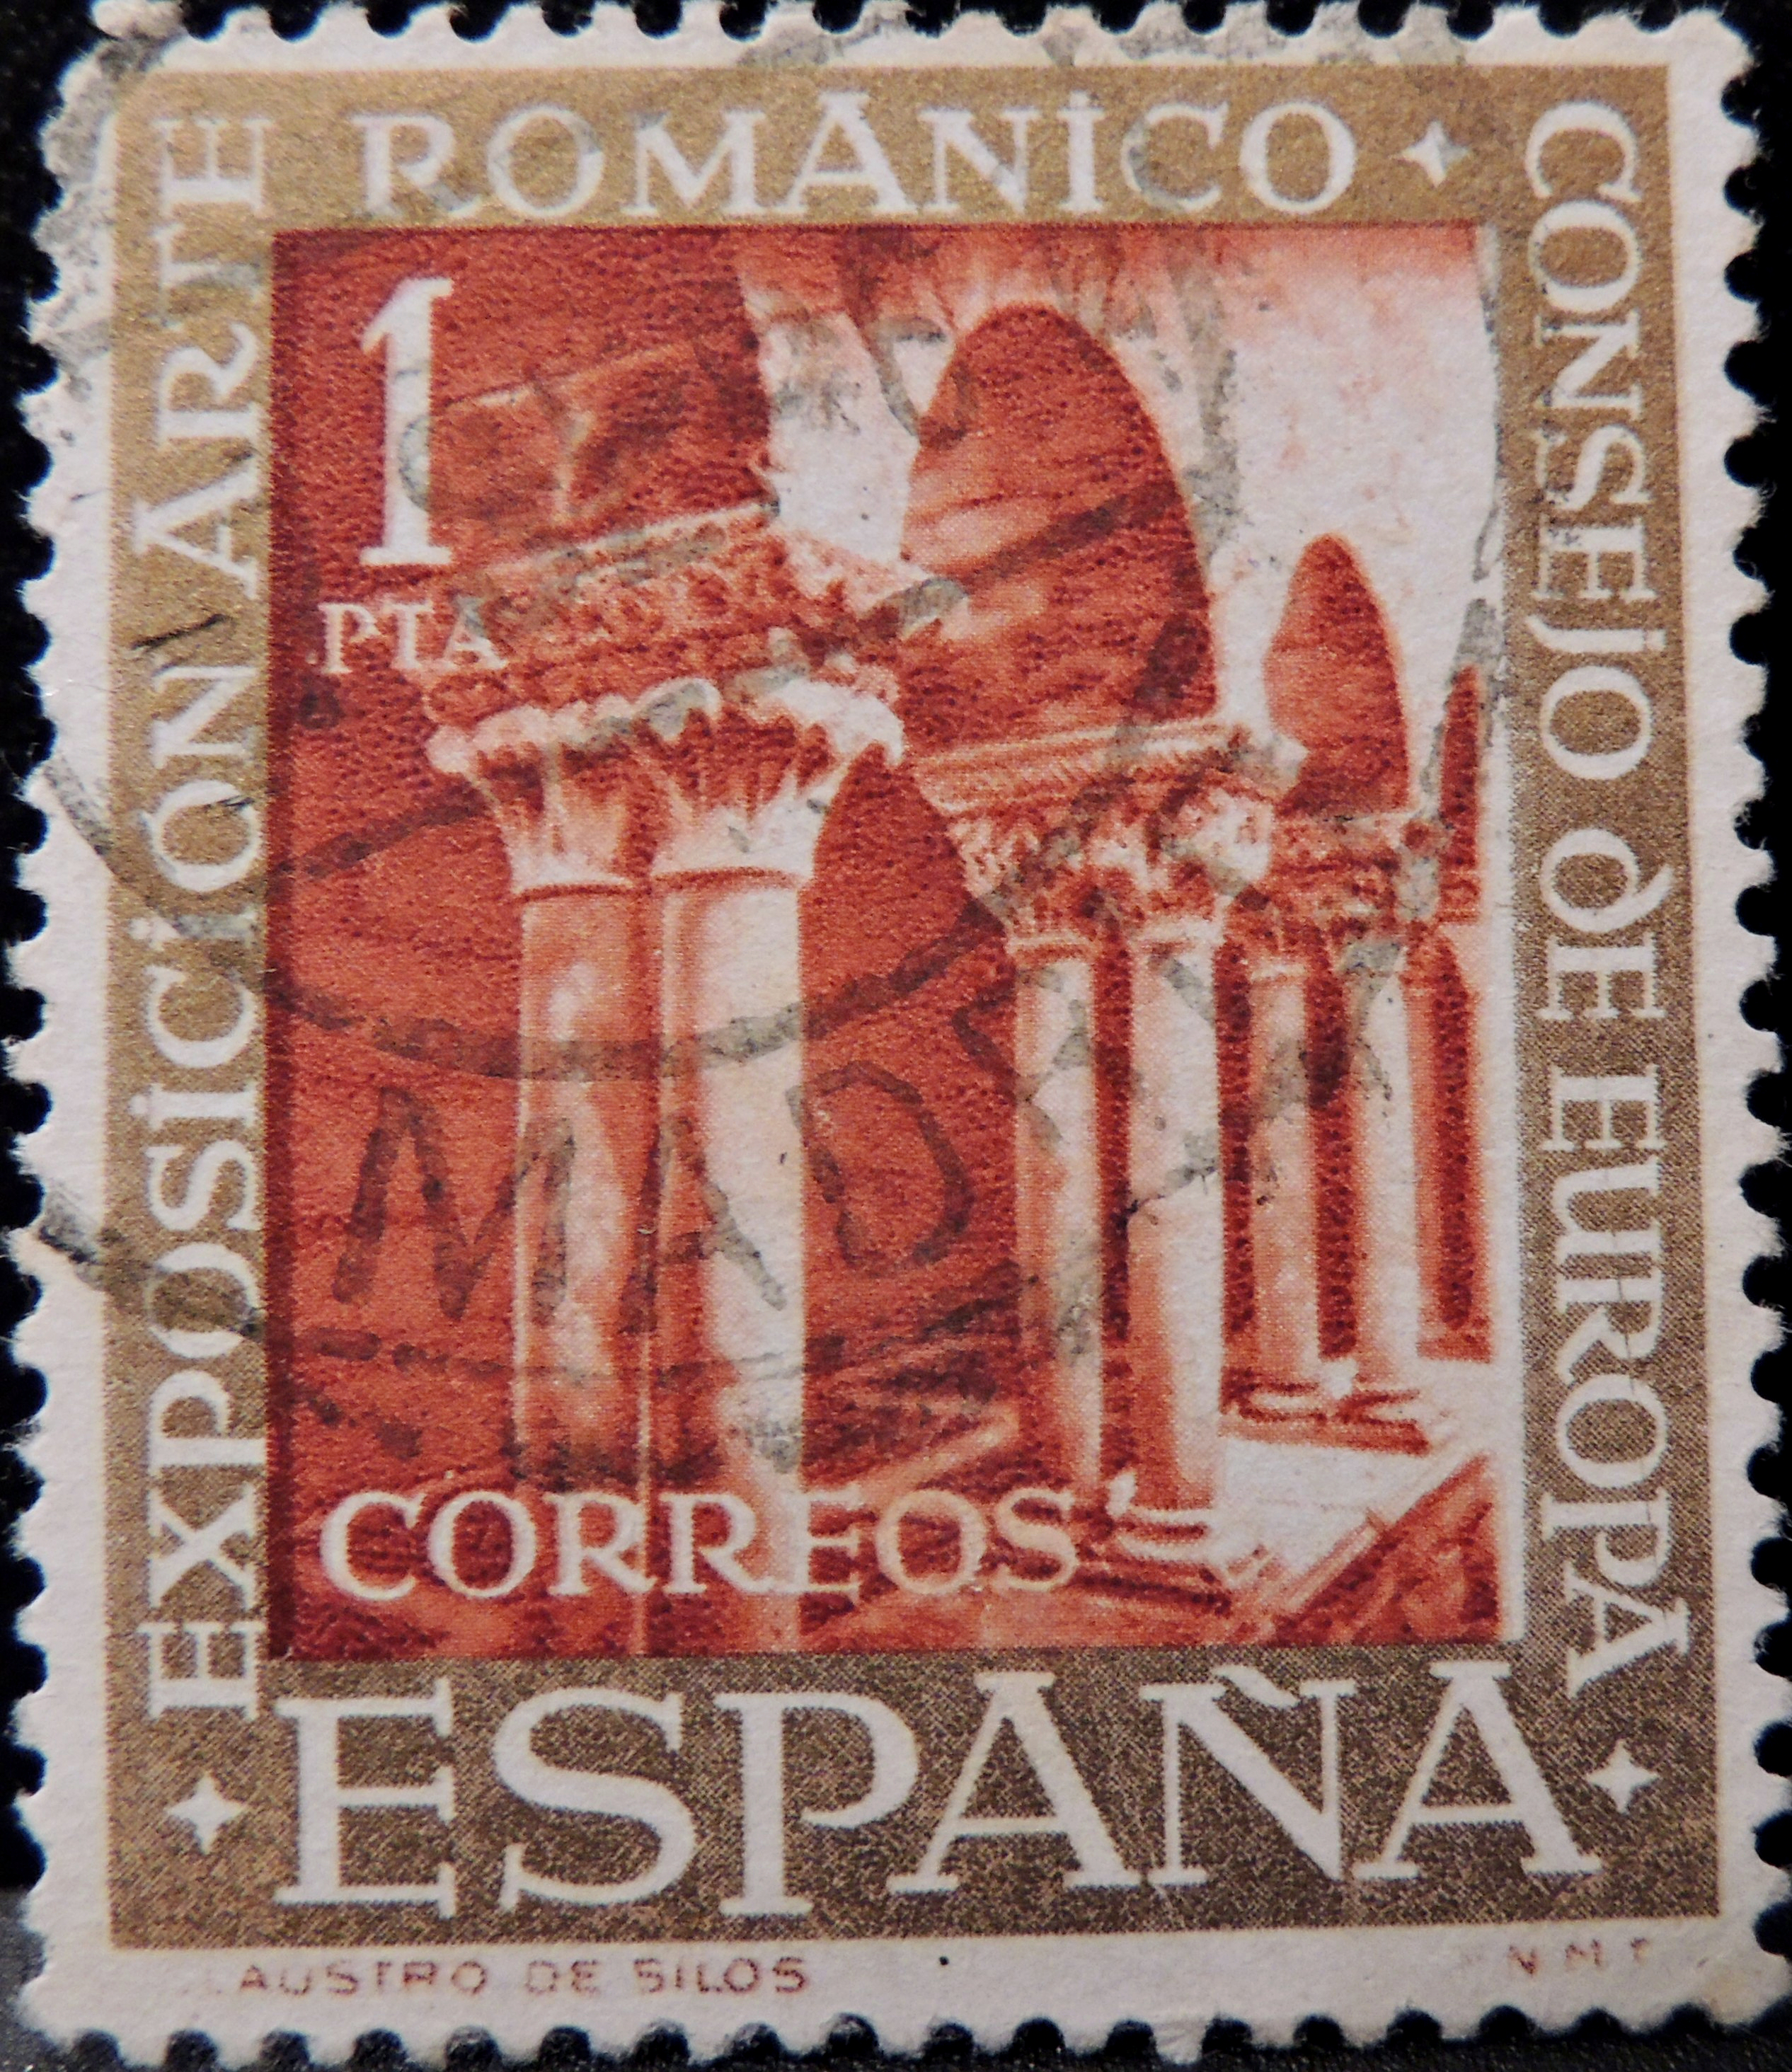
postage stamp